CFB Shilo

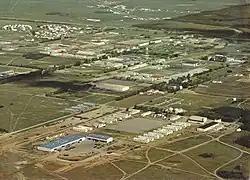
CFB Shilo in 1987

Canadian Forces Base Shilo (CFB Shilo) is an operations and training base of the Canadian Armed Forces, located east of Brandon, Manitoba and adjacent to Sprucewoods. During the 1990s, Canadian Forces Base Shilo was also designated as an Area Support Unit, which acts as a local base of operations for south-west Manitoba in times of military and civil emergency.